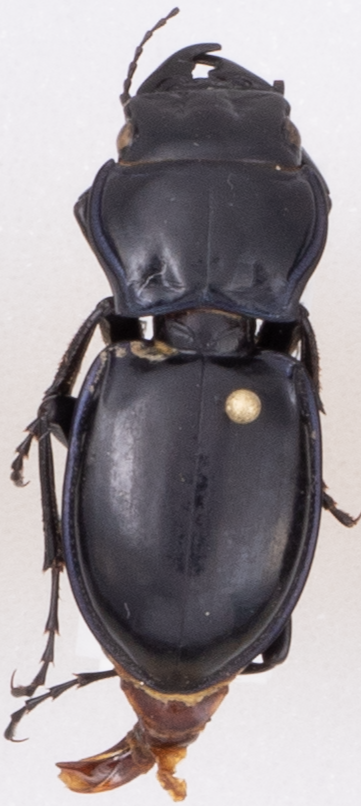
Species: Pasimachus elongatus
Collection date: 2018-06-28
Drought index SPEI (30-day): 0.04
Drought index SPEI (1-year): -0.36
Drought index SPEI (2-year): -0.39